Static-X

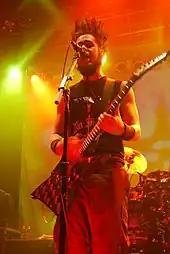
Wayne Static

Static-X was founded in 1994 after the disbandment of Wayne Static's prior band, Deep Blue Dream. Static played in the band in the late 1980s with future Smashing Pumpkins frontman Billy Corgan. However, when the Smashing Pumpkins began to gain popularity, Corgan made the choice to commit all of his attention to The Smashing Pumpkins, and Deep Blue Dream eventually disbanded. Static and Ken Jay later moved to Los Angeles to start a new band with guitarist Emerson Swinford, whom they had met through their mutual friend, Chicago singer-songwriter, PJ Olsson. They formed a band called Drill, which included Tony Campos on bass and started performing in the LA music scene. After Swinford left to pursue touring and session work, they recruited guitarist Koichi Fukuda, and renamed the band Static; however, during the recording of their debut album, they realized there were multiple other bands named Static, and subsequently renamed the band to Static-X.